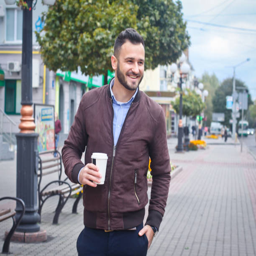
man in a jacket and suit on a street with coffee in his hands .